Operation Shader

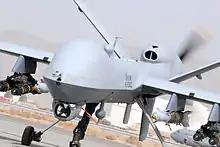
An RAF MQ-9 Reaper, similar to the one used in the strike against Rayeed Khan and Rahoul Amin in Syria.

In October 2014, the British Government agreed to send 12 members of the 2nd Battalion, The Yorkshire Regiment (2 YORKS) into Irbil to train Peshmerga on how to use UK-supplied heavy machine guns. The number of British troops involved in this training mission eventually rose from 12 to 50 before being bolstered by an additional batch of British troops numbering in the "low hundreds". It was also disclosed that a small team of "combat-ready" troops were sent along with them to provide force protection. By 2016, an additional 30 troops were deployed to train Iraqi forces, which brought the total number of deployed British troops in Iraq to 300. The British Army had also trained over 31,000 Iraqi and Peshmerga fighters.